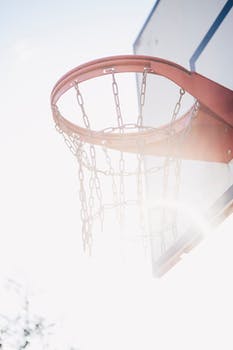
Label: No Watermark